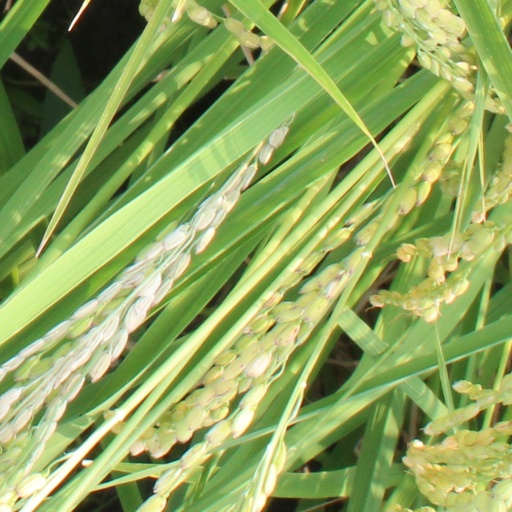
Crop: rice